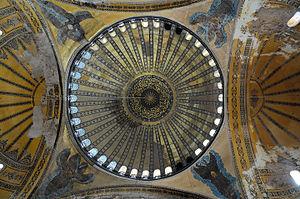
Vue du dôme de Sainte-Sophie (Hagia Sophia).